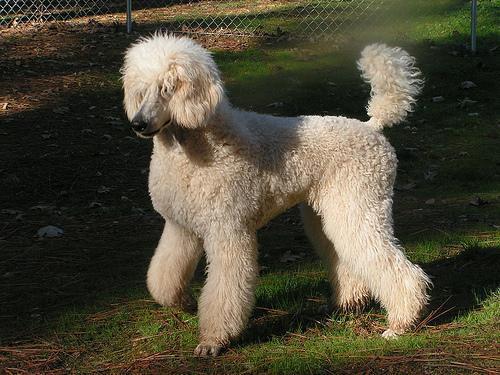
standard_poodle